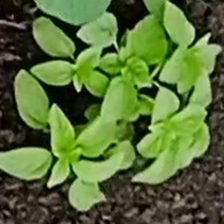
Weed species: Kena_(Commplina_benghalensio)